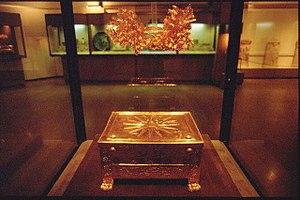
Le larnax est, dans la Grèce antique, un petit cercueil, boîte ou récipient fréquemment utilisé pour recueillir des restes humains, soit une dépouille repliée sur elle-même, soit des cendres de crémation.